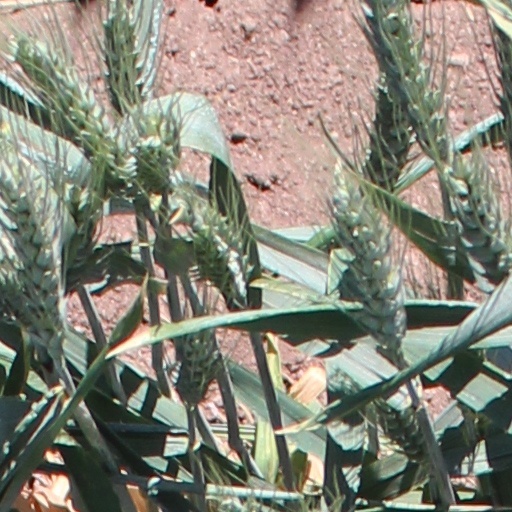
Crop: wheat